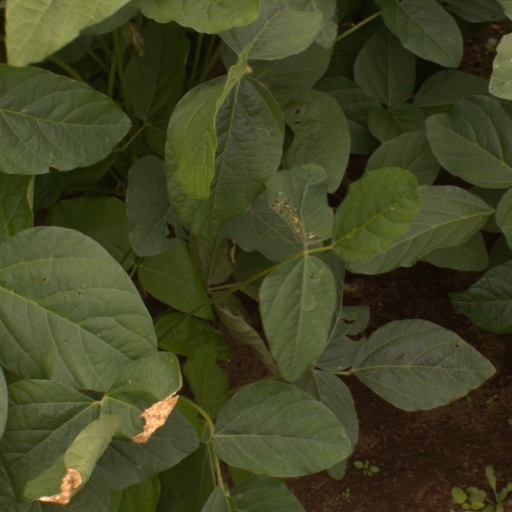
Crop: soybean